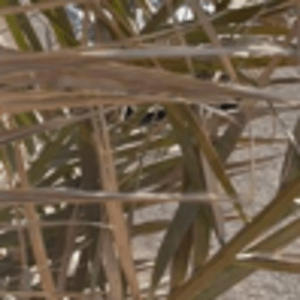
Label: Manganese Deficiency